List of best-selling Latin albums in the United States

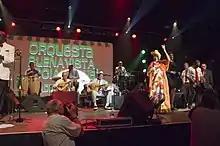
Members of the Buena Vista Social Club performing live in 2015.

Since July 1993, "Billboard" has published the best-selling Latin albums in the United States on the Top Latin Albums chart. Latin music is defined by "Billboard" and the Recording Industry Association of America (RIAA) as a music release with 51 percent or more of its content in the Spanish language. On October 17, 2017, "Billboard" published a list of the 25 best-selling Latin albums in country since September 1992. , the best-selling Latin album in the United States is "Dreaming of You" by Selena, her fifth and final studio album, which was posthumously released in 1995. It has sold three million copies since its release. "Dreaming of You" became the first predominantly Spanish-language album to top the "Billboard" 200 and was the best-selling Latin album of 1995 and 1996. Selena's fourth studio album, "Amor Prohibido", has sold more than 1,246,000 copies and is the fourth best-selling Latin album in the United States.